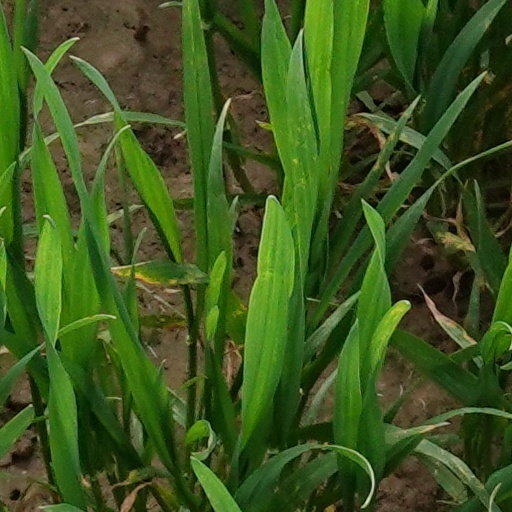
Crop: wheat